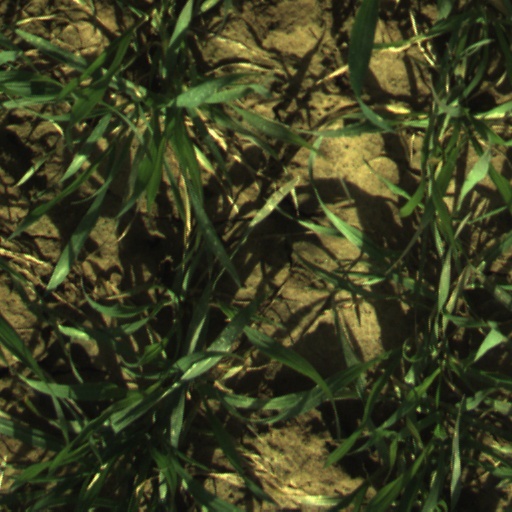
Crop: wheat